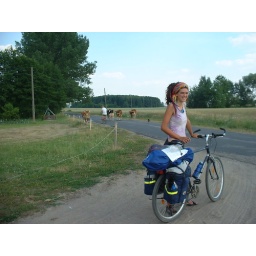
young boy keeps cows by bike